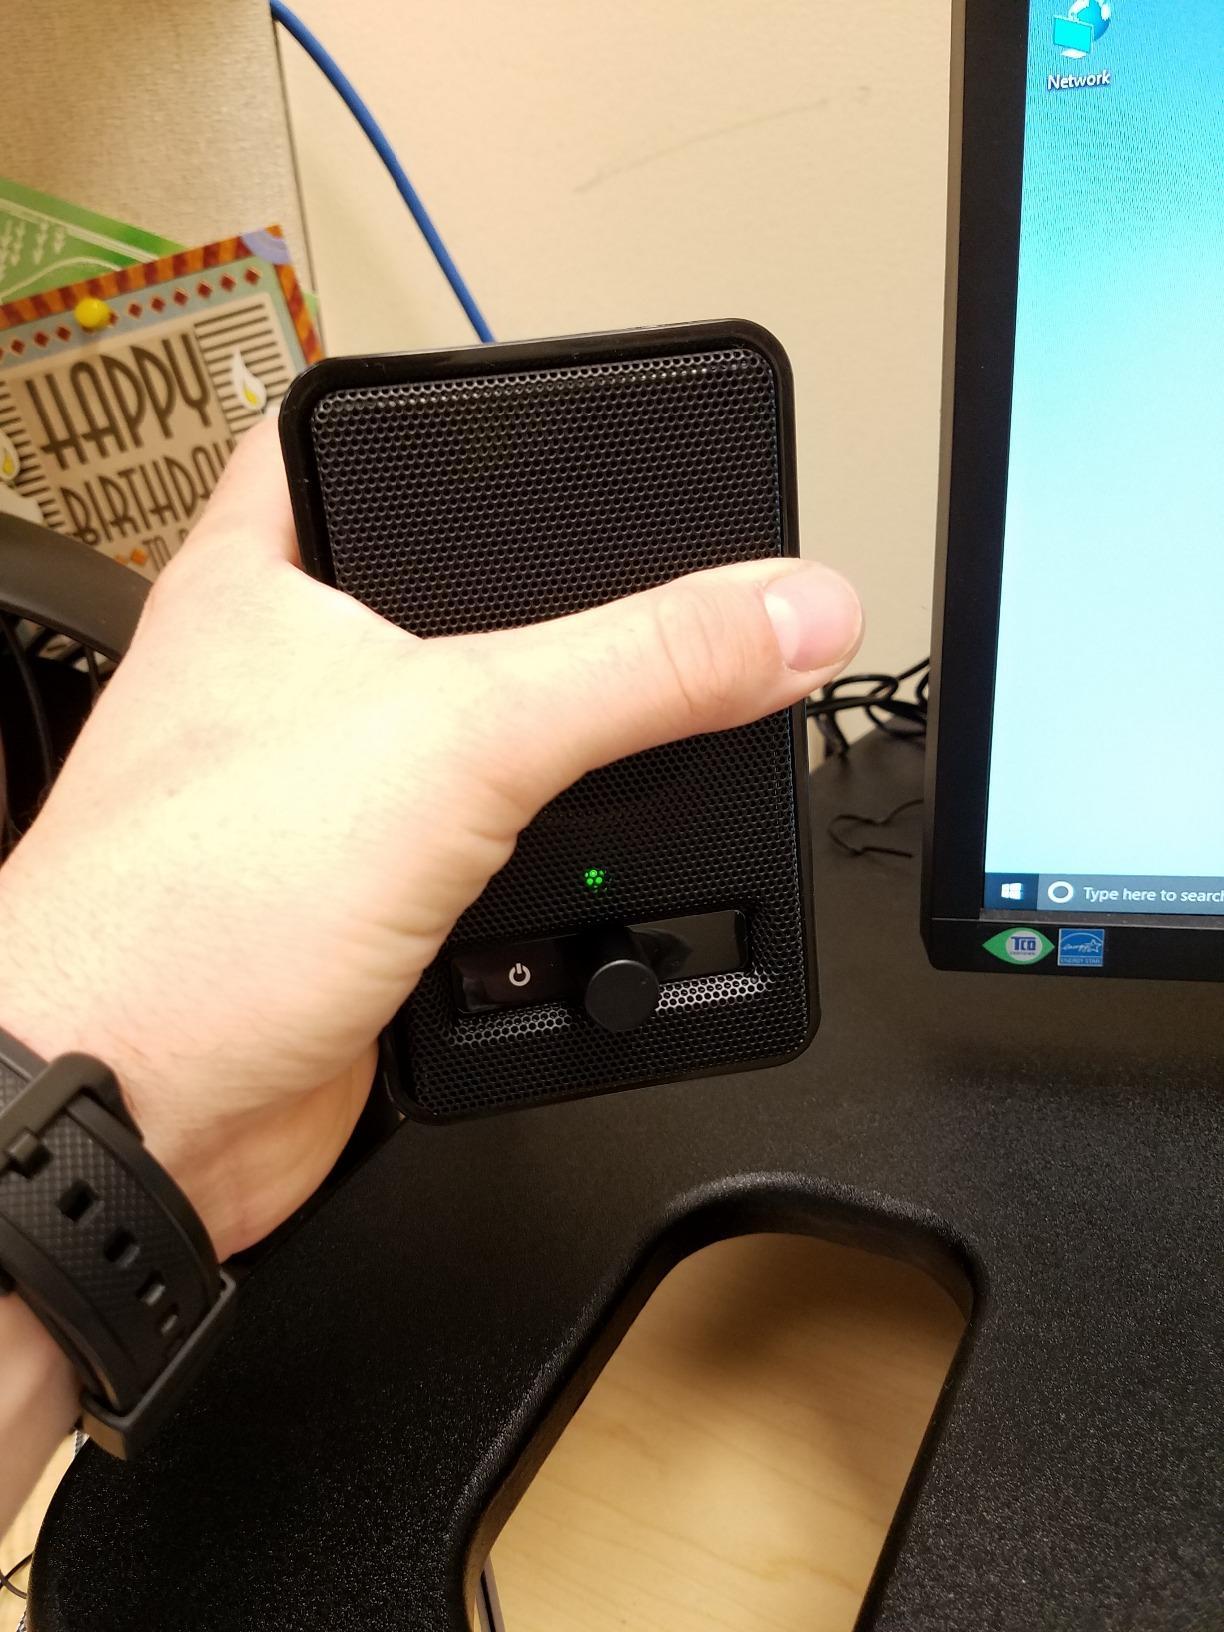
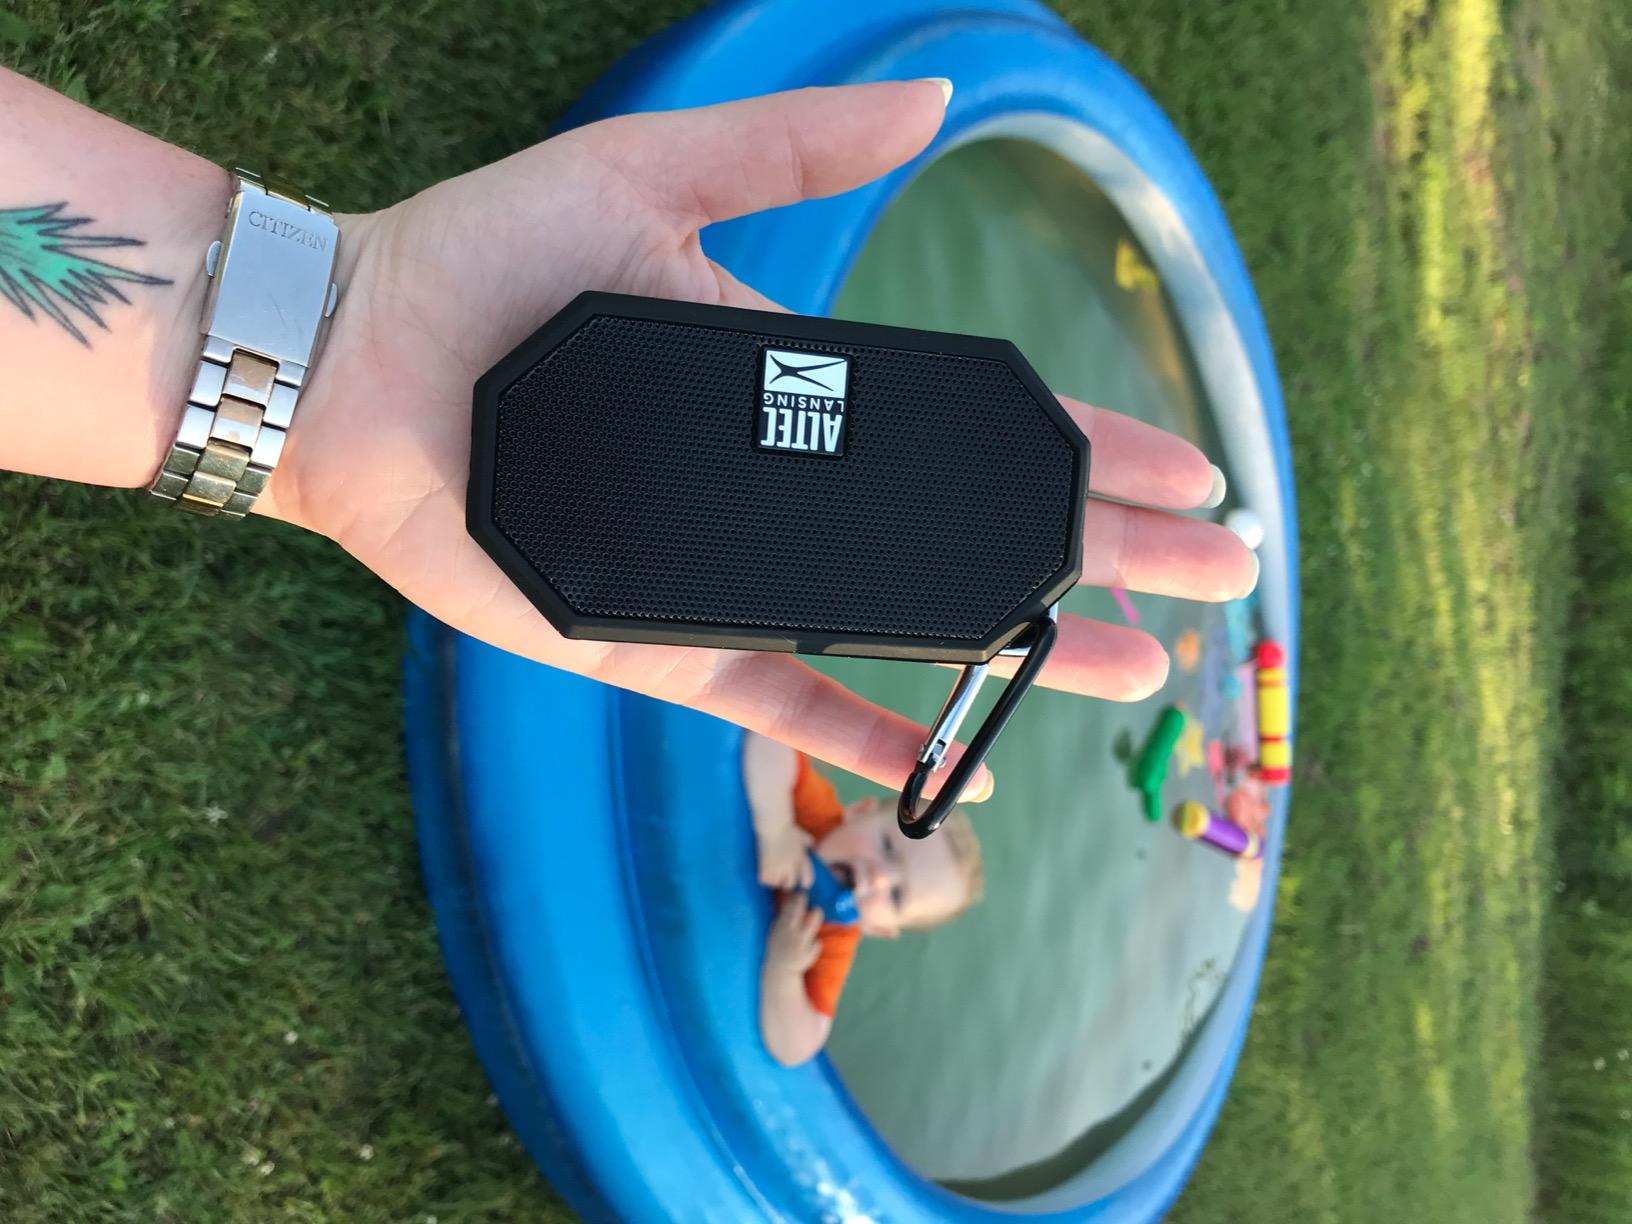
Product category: speaker
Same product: no